Tomorrowland (Disney Parks)

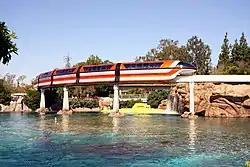
The Submarine Lagoon at Tomorrowland. Monorail Orange is passing over a submarine.

In 2007, as part of the Year of a Million Dreams, the Submarine Voyage reopened as Finding Nemo Submarine Voyage, with the submarines fully refurbished and repowered with batteries rather than diesel engines and the theme based on the 2003 Disney/Pixar animated film "Finding Nemo".